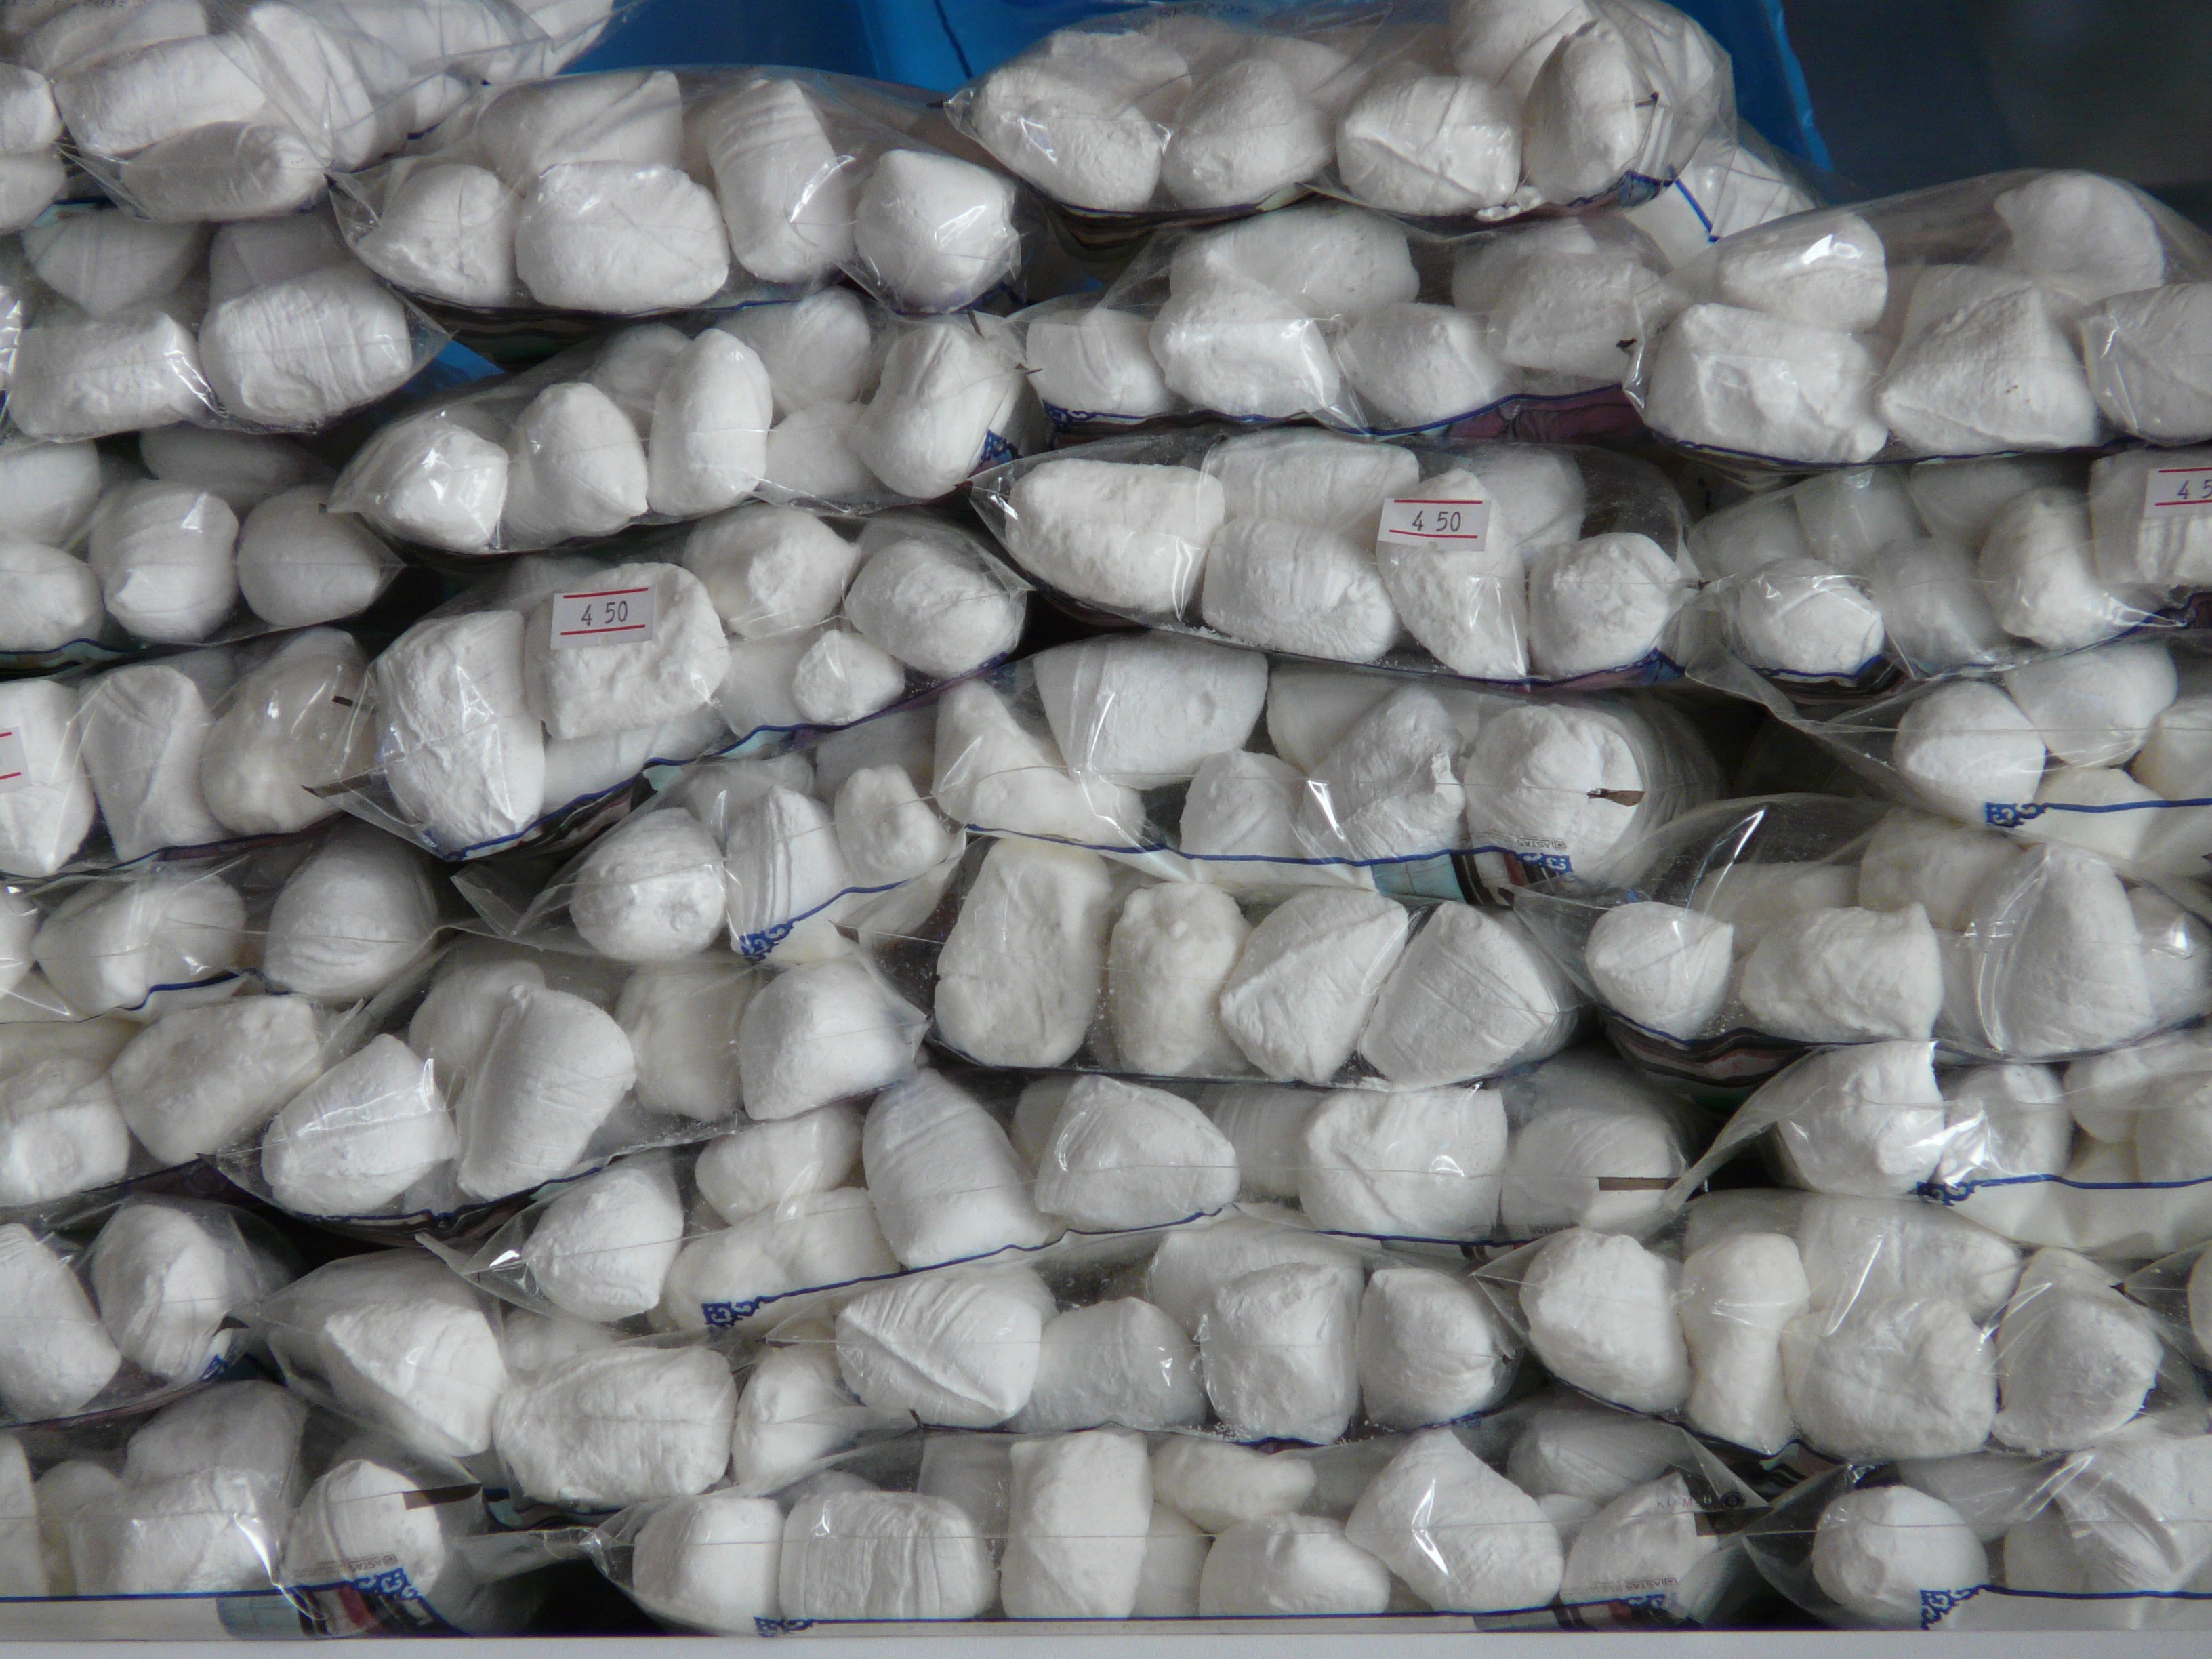
rock, white, sweet, food, pebble, material, candy, packed, treat, confectionery, hand made sweets, flooring, oyster mushroom, pleurotus eryngii